Road Runners Club (UK)

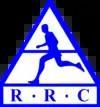
RRC Badge

Members are spread around the world with even some in Australia and many find the website a valuable source of information on the practical issues of training.